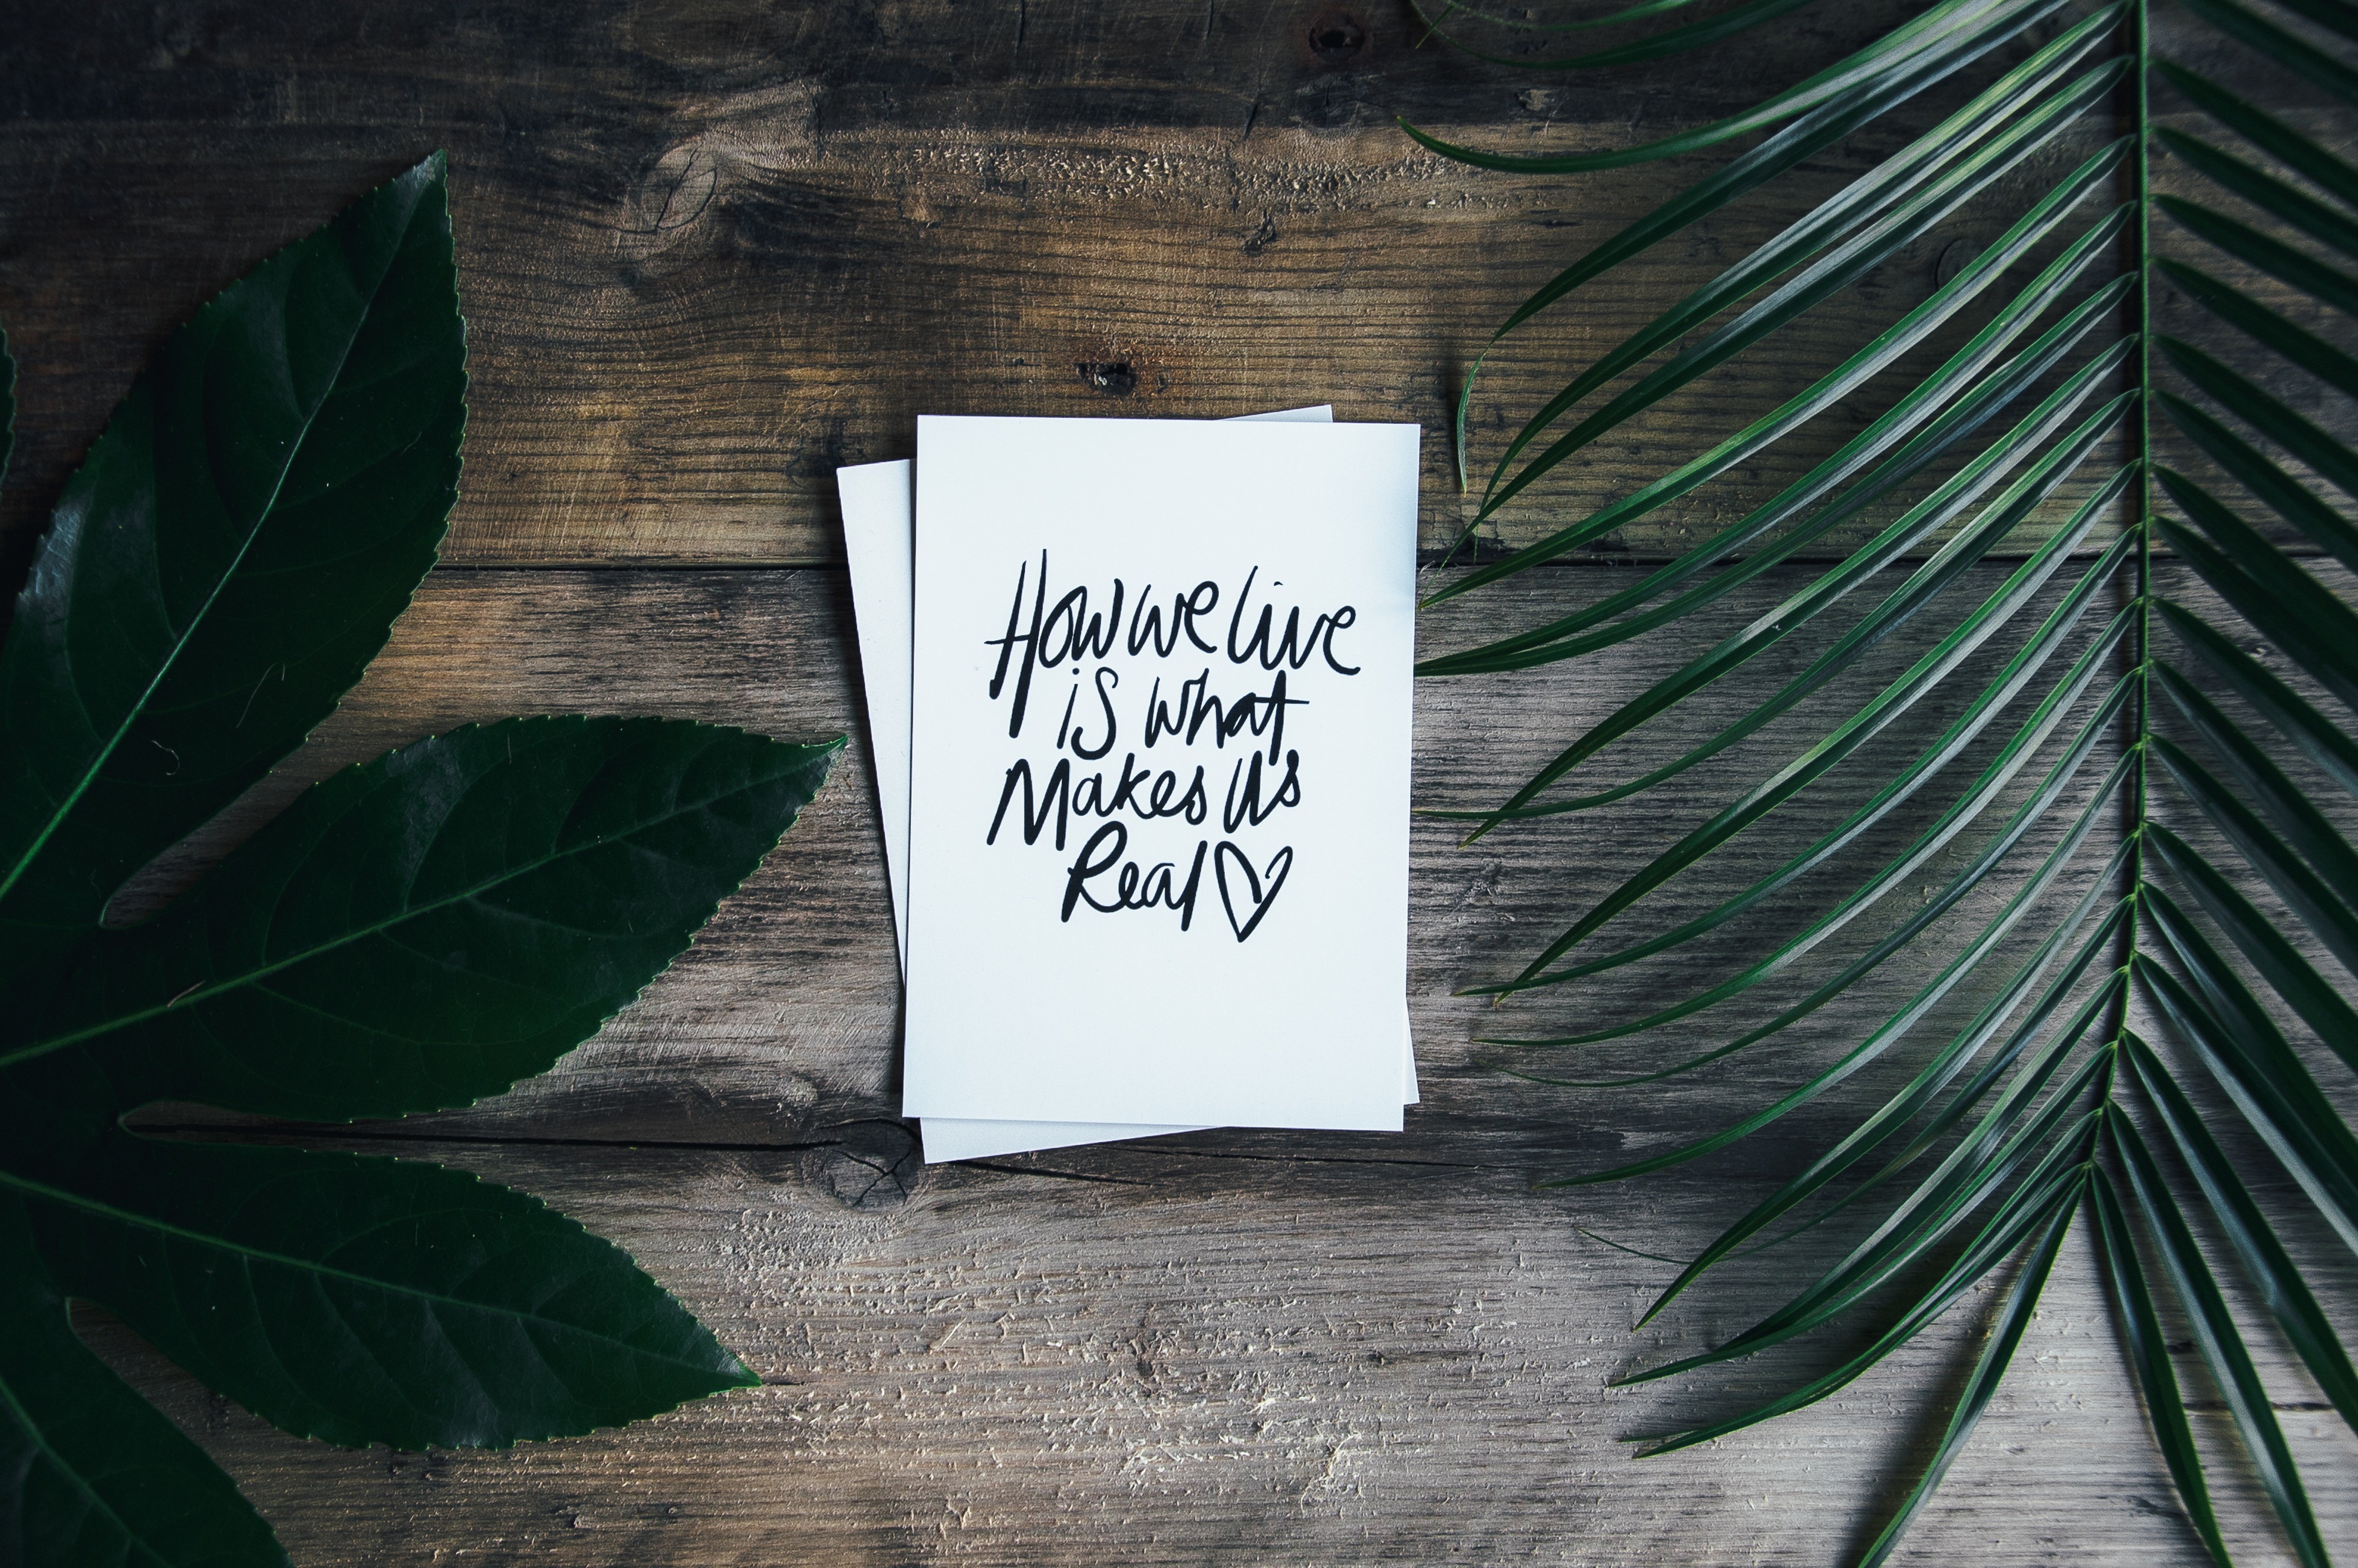
tree, plant, leaf, flower, green, color, botany, flora, art, photograph, image, shape, woody plant, arecales